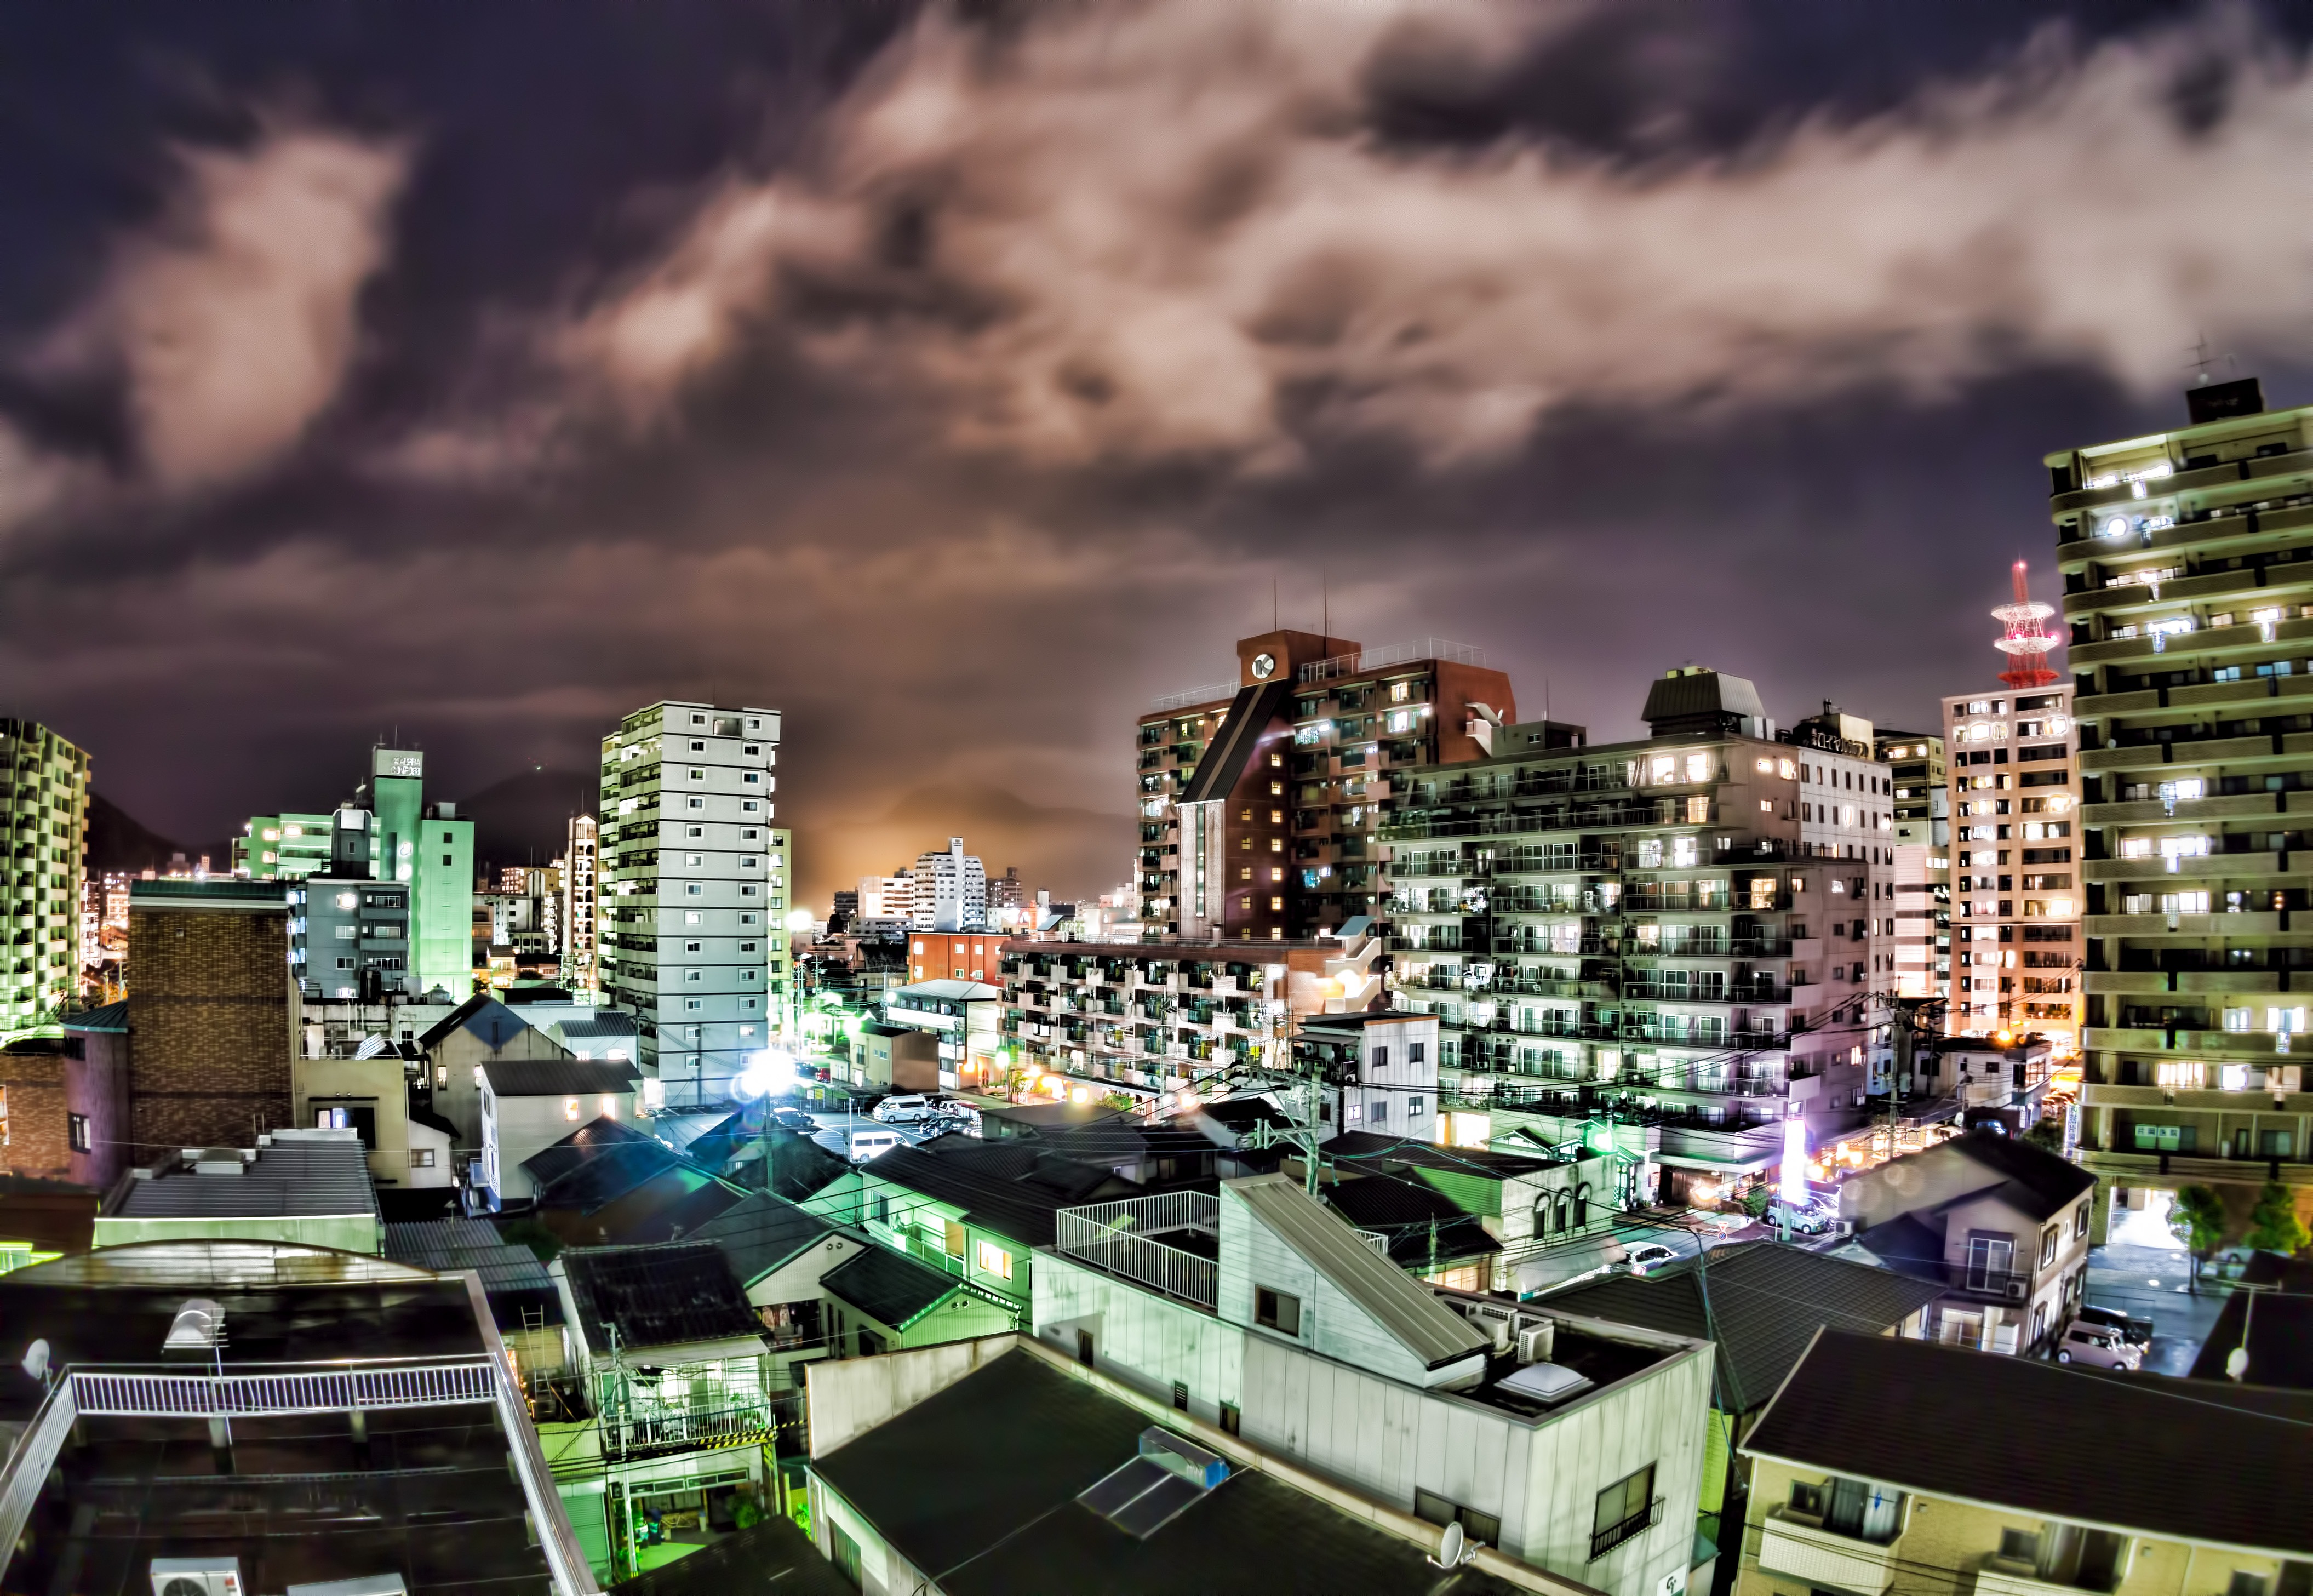
cloud, sky, skyline, night, city, skyscraper, cityscape, downtown, japan, kumamoto, tower block, night view, metropolis, neighbourhood, urban area, residential area, human settlement, metropolitan area